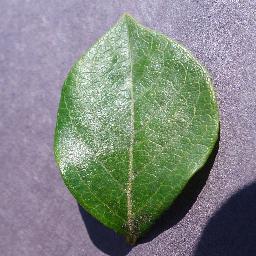
Label: Blueberry___healthy